Essex Town Hall and TOHP Burnham Library

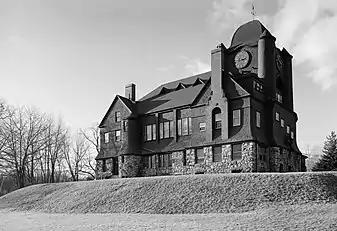

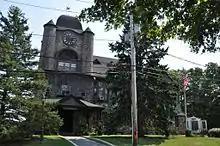
Essex Town Hall and Library

The Essex Town Hall and TOHP Burnham Library is an exuberant Shingle Style building at 30 Martin Street in Essex, Massachusetts in the United States. Containing town offices, a public library and an auditorium, it was built in 1893-1894, and its architect was Frank W. Weston, of Boston and Malden, Massachusetts.